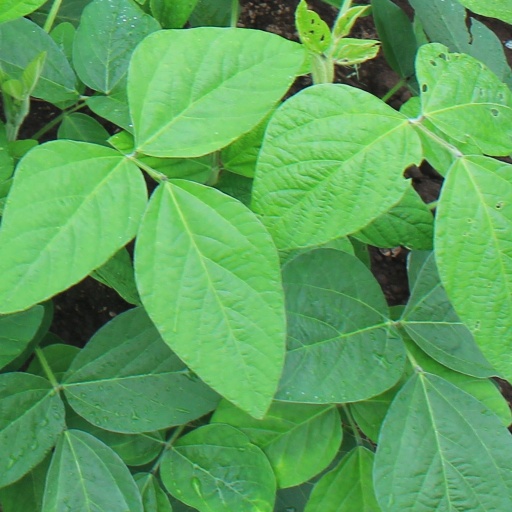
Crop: soybean